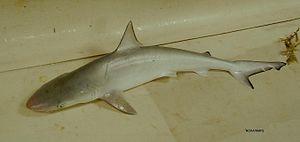
Rhizoprionodon terranovae est une espèce de requins.